New Riding Club

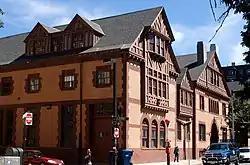

The New Riding Club is an historic building at 52 Hemenway Street in Boston, Massachusetts. Built in 1891 and designed by Willard T. Sears, The Riding Club is an example of Tudor Revival architecture. The building was added to the National Register of Historic Places in 1987. It is the only building remaining of three such facilities built in the neighborhood near the end of the 19th century.